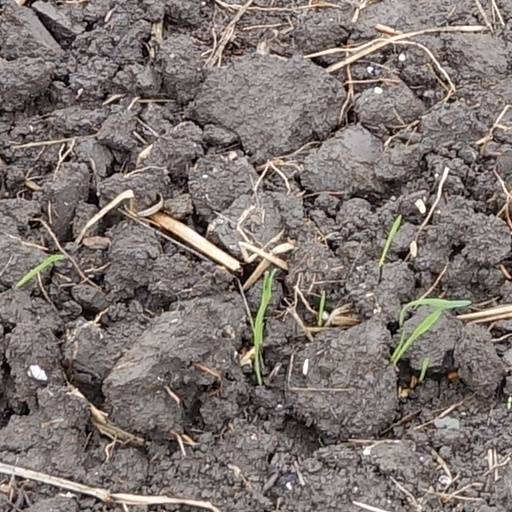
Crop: wheat